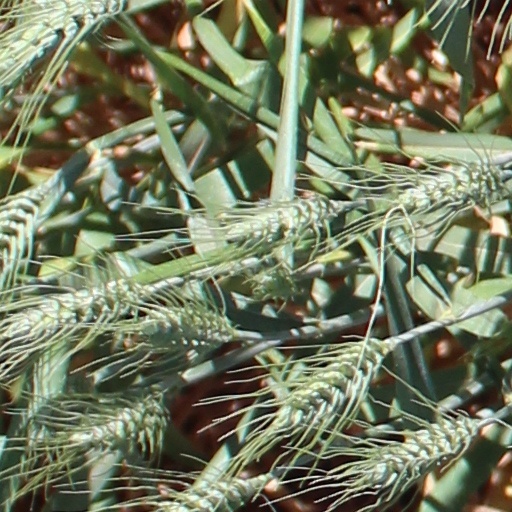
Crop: wheat